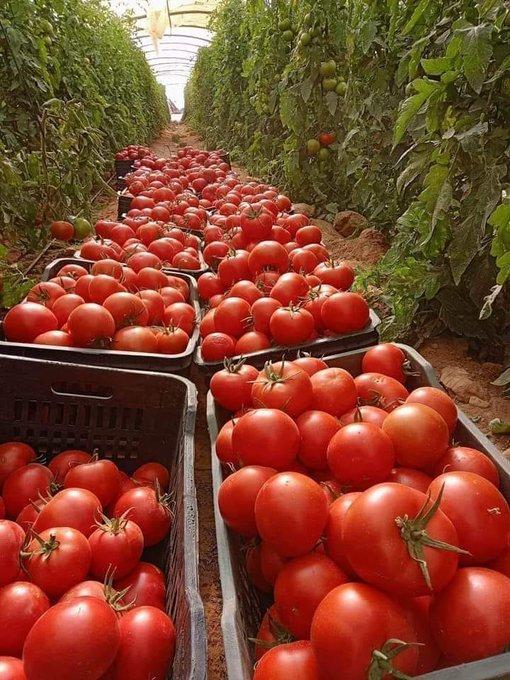
Nyanya zilizokomaa zimevunwa kutoka shambani na kuwekwa ndani ya vyombo vya plastiki kwa lengo la kuuzwa, ili kupata faida badala ya kutumika moja kwa moja kama chakula nyumbani.